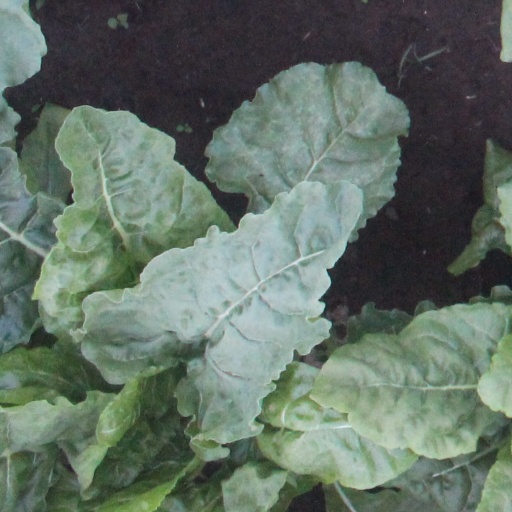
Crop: sugar beet